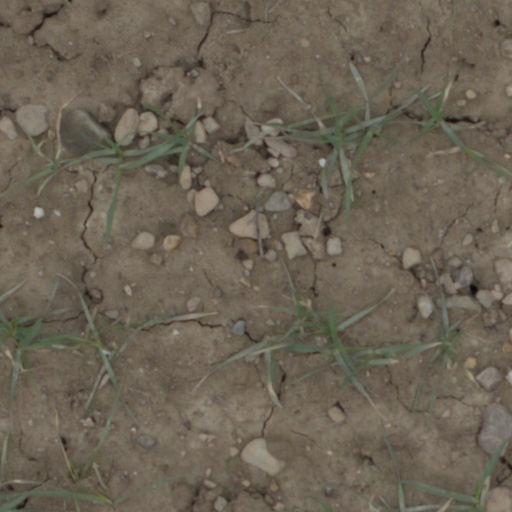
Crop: wheat